Blood Moon (2014 film)

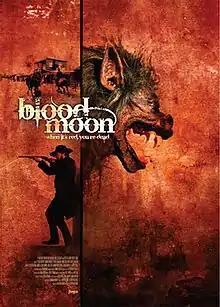
Poster

Blood Moon is a 2014 British Western horror film produced and directed by Jeremy Wooding. The film premiered at the 2014 Film4 FrightFest.